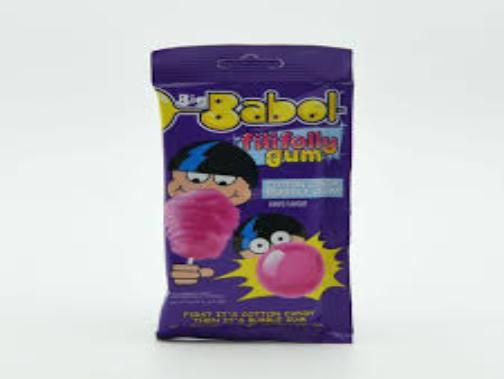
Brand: BigBabol
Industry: Food